Rune Glifberg

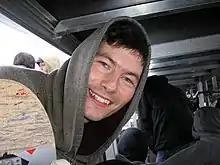
Glifberg in 2006

Rune Glifberg (born 7 October 1974), nicknamed "The Danish Destroyer", is a Danish professional skateboarder. He is one of three skaters to have competed at every X Games. He has a total of 12 X Games medals. At 46, he became the oldest skateboarder to ever compete in the Olympic Games and the first male skateboarder to ever compete in a park event in the Olympic Games when he represented Denmark in the men's park event at the 2020 Summer Olympics in Tokyo.